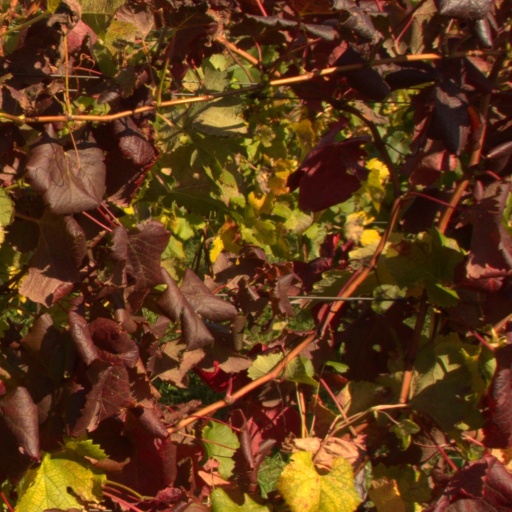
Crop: grape